Southern Methodist University

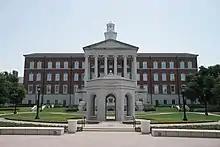
The Laura Lee Blanton Student Services Building, with the Centennial Quadrangle in the foreground

SMU has eight degree-granting schools each headed by a dean, with all undergraduates entering the university in the Dedman College of Humanities and Sciences as pre-majors: